Nathan Bozeman

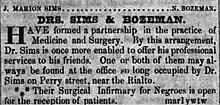
Sims' and Bozeman's Surgical Infirmary for Negroes

He was collaborator of and then critic of controversial physician J. Marion Sims, whose practice and home in Montgomery he purchased in 1853, when Dr. Sims had to leave Alabama because of his health. Bozeman succeeded Sims as surgeon of the New York Woman's Hospital.